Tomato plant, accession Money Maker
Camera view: tilt-top (135 deg); turntable rotation: 180 degrees
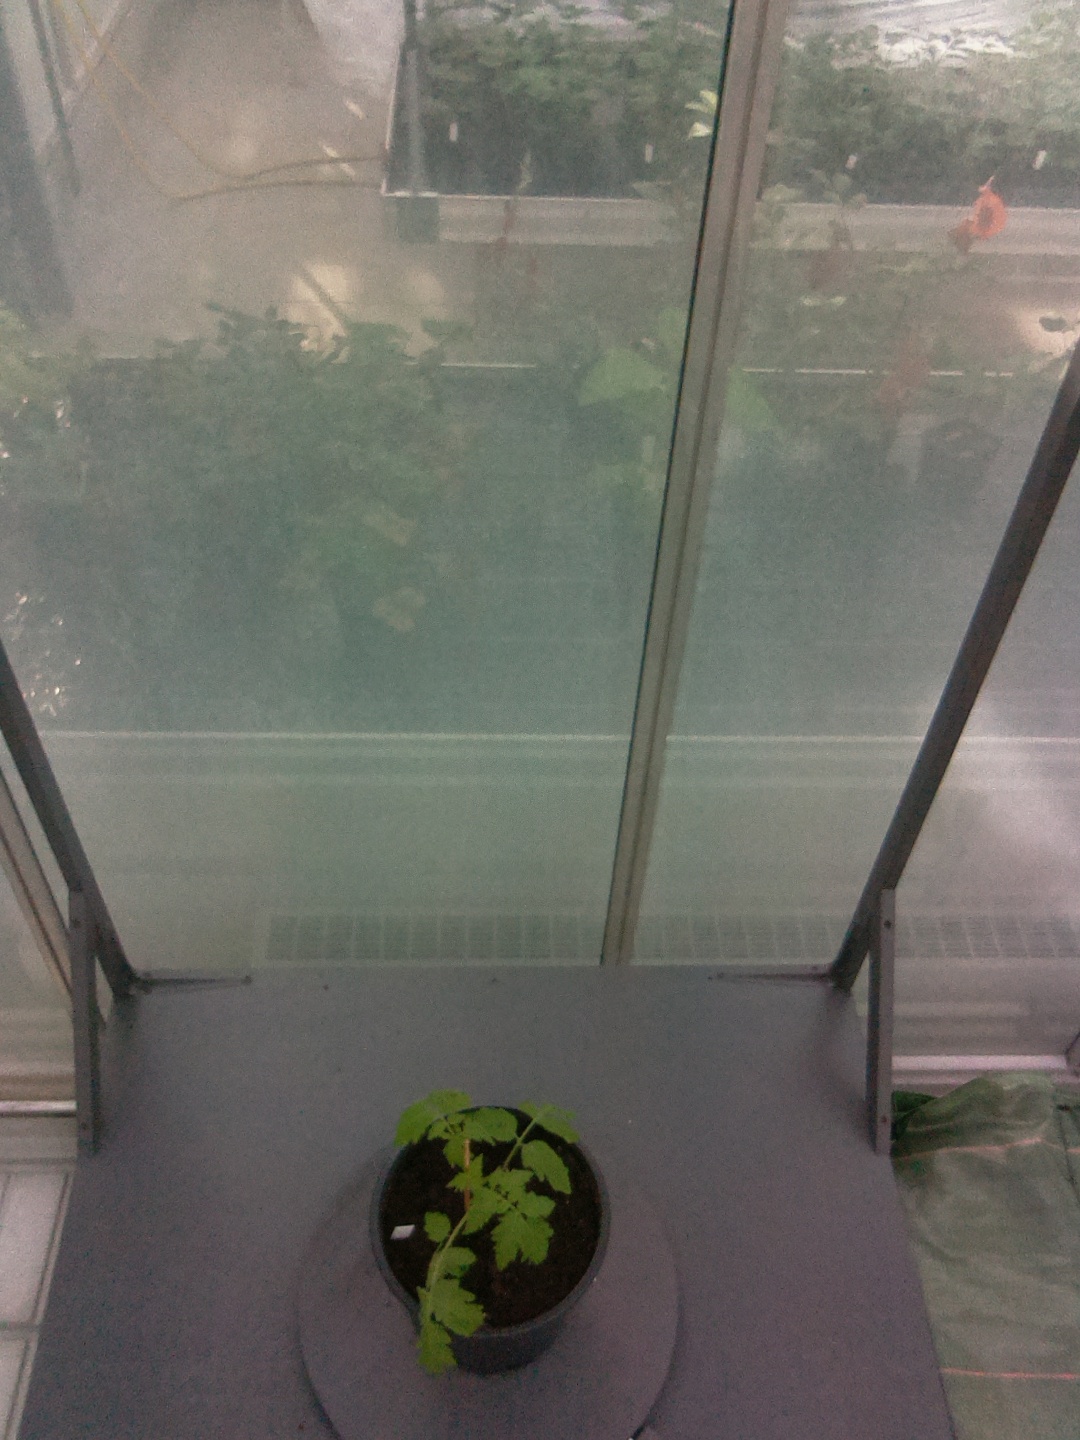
BBCH growth stage 13: 6 of true leaves visible